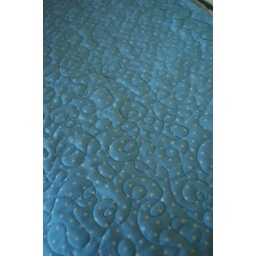
Working today on a custom bag. Quilting in baby blue done on baby blue with white polka dots.